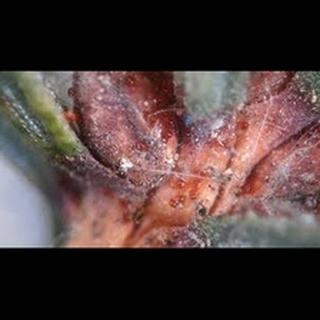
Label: wheat_mite